American Colony Hotel

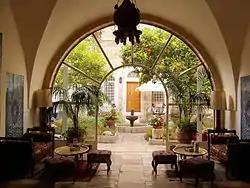

The American Colony Hotel is a luxury hotel located in a historic building in Jerusalem which previously housed the utopian American–Swedish community known as the American Colony.